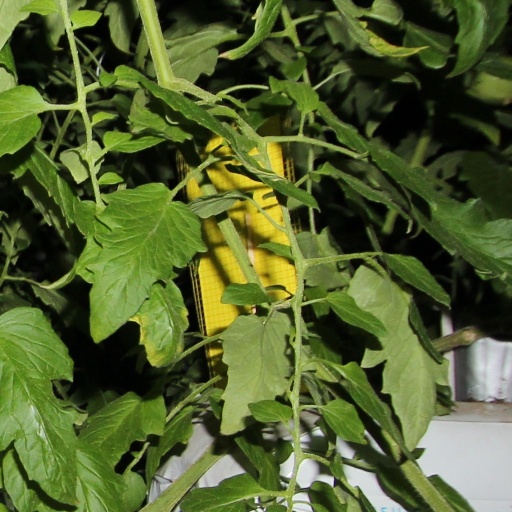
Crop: tomato